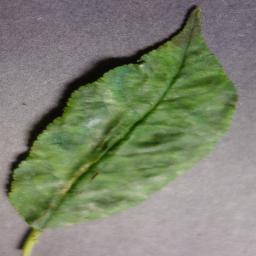
Label: Cherry___Powdery_mildew